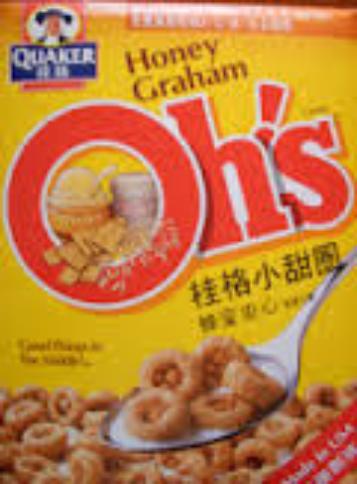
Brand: Honey Graham
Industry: Food